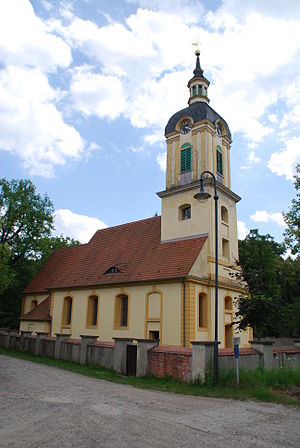
Schöneiche
Den gamle slotskirke
Schöneiche er en by i landkreis Oder-Spree i den tyske delstat Brandenburg. Byen er beliggende syddøst for bydelen Treptow-Köpenick i Berlins udkant.